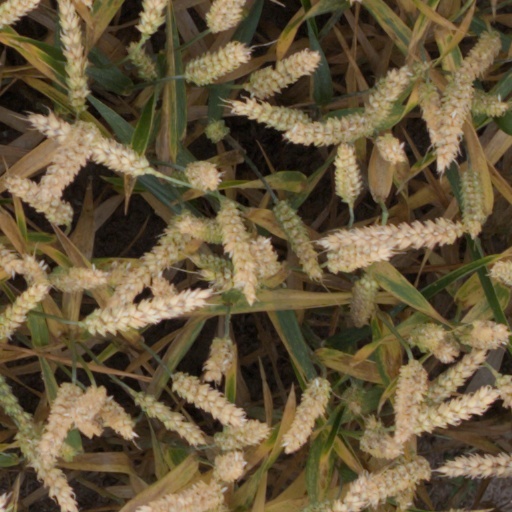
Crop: wheat